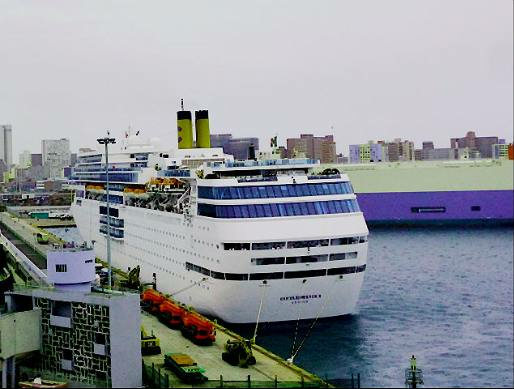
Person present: No